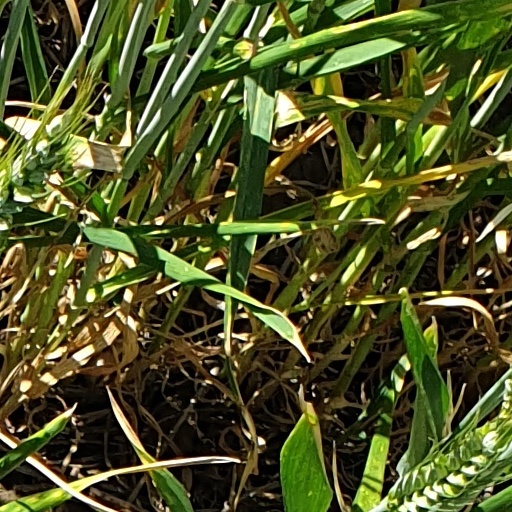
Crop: wheat